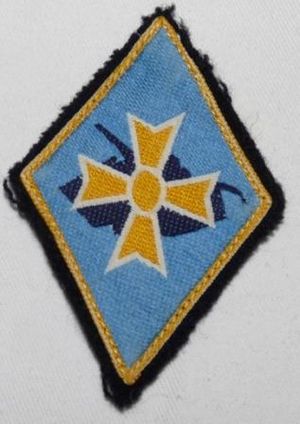
Armée de terre / Overkommandoen for de franske landtropper / 1. Mekaniserede brigade i Châlons-en-Champagne
Armée de terre er navnet på den franske hær og den ene af de fire dele som Frankrigs væbnede styrker består af. De tre andre er luftvåbnet, flåden og Gendarmerie nationale. Hæren ledes af stabschefen, som er ansvarlig overfor stabschefen for de væbnede styrker og forsvarsministeren, for at lede organisationen, for at uddanne og øve personellet, for indsættelsen og taktik og strategi i en krigssituation og for at planlægge for udvidelse og vedligeholdelse af hærens materiel.